History of human rights

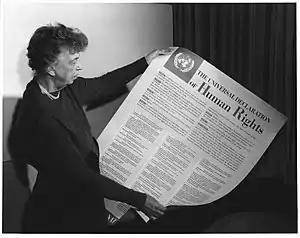
"It is not a treaty... [In the future, it] may well become the international Magna Carta." Eleanor Roosevelt with the text of the Universal Declaration of Human Rights in 1949.

The Geneva Conventions came into being between 1864 and 1949 as a result of efforts by Henry Dunant, the founder of the International Committee of the Red Cross. The conventions safeguard the human rights of individuals involved in conflict, and follow on from the 1899 and 1907 Hague Conventions, the international community's first attempt to define laws of war. Despite first being framed before World War II, the conventions were revised as a result of World War II and readopted by the international community in 1949.